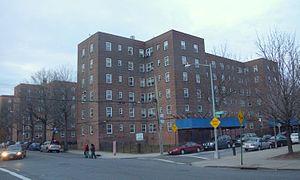
Red Hook est un quartier qui se trouve dans l'arrondissement de Brooklyn à New York.